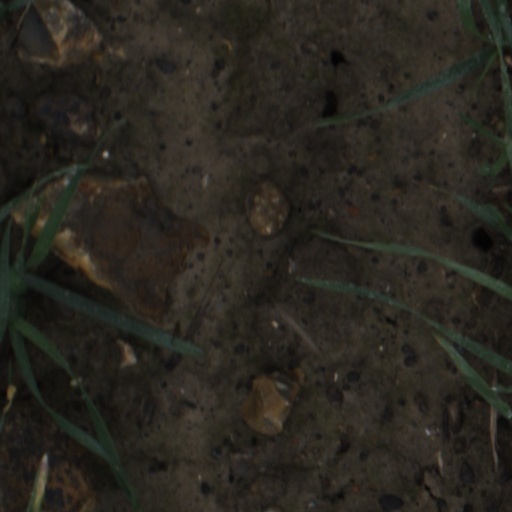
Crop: wheat